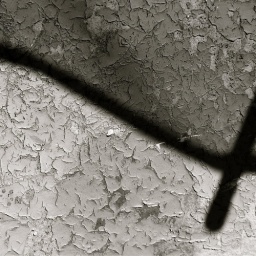
fence shadow across weathered table top in the backyard